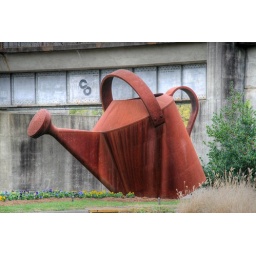
A huge watering can leans toward a flower bed in the median where route 11 comes into Staunton, Virginia.